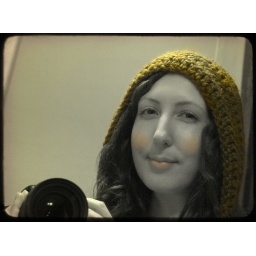
Me in my green hat